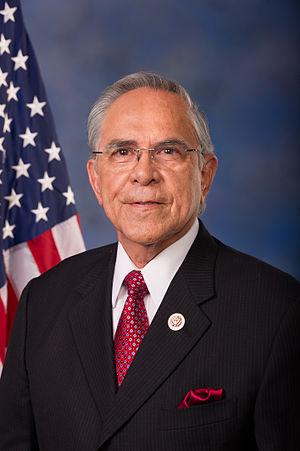
Rubén Eloy Hinojosa est un homme politique américain né le 20 août 1940 à Edcouch. Membre du Parti démocrate, il est élu du Texas à la Chambre des représentants des États-Unis de 1997 à 2017.